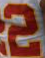
Number: 2